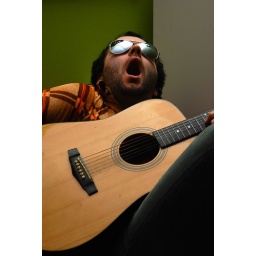
sb-600, 70 degrees, pointed towards green wall, sitting on top of bookshelf above and to left of subject